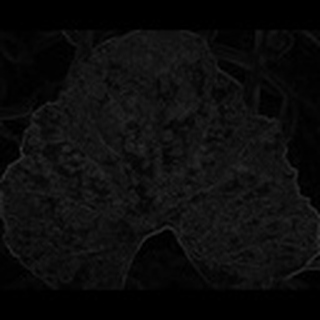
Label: cotton_powdery_mildew